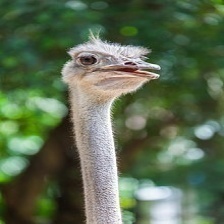
Species: OSTRICH
Scientific name: STRUTHIO CAMELUS